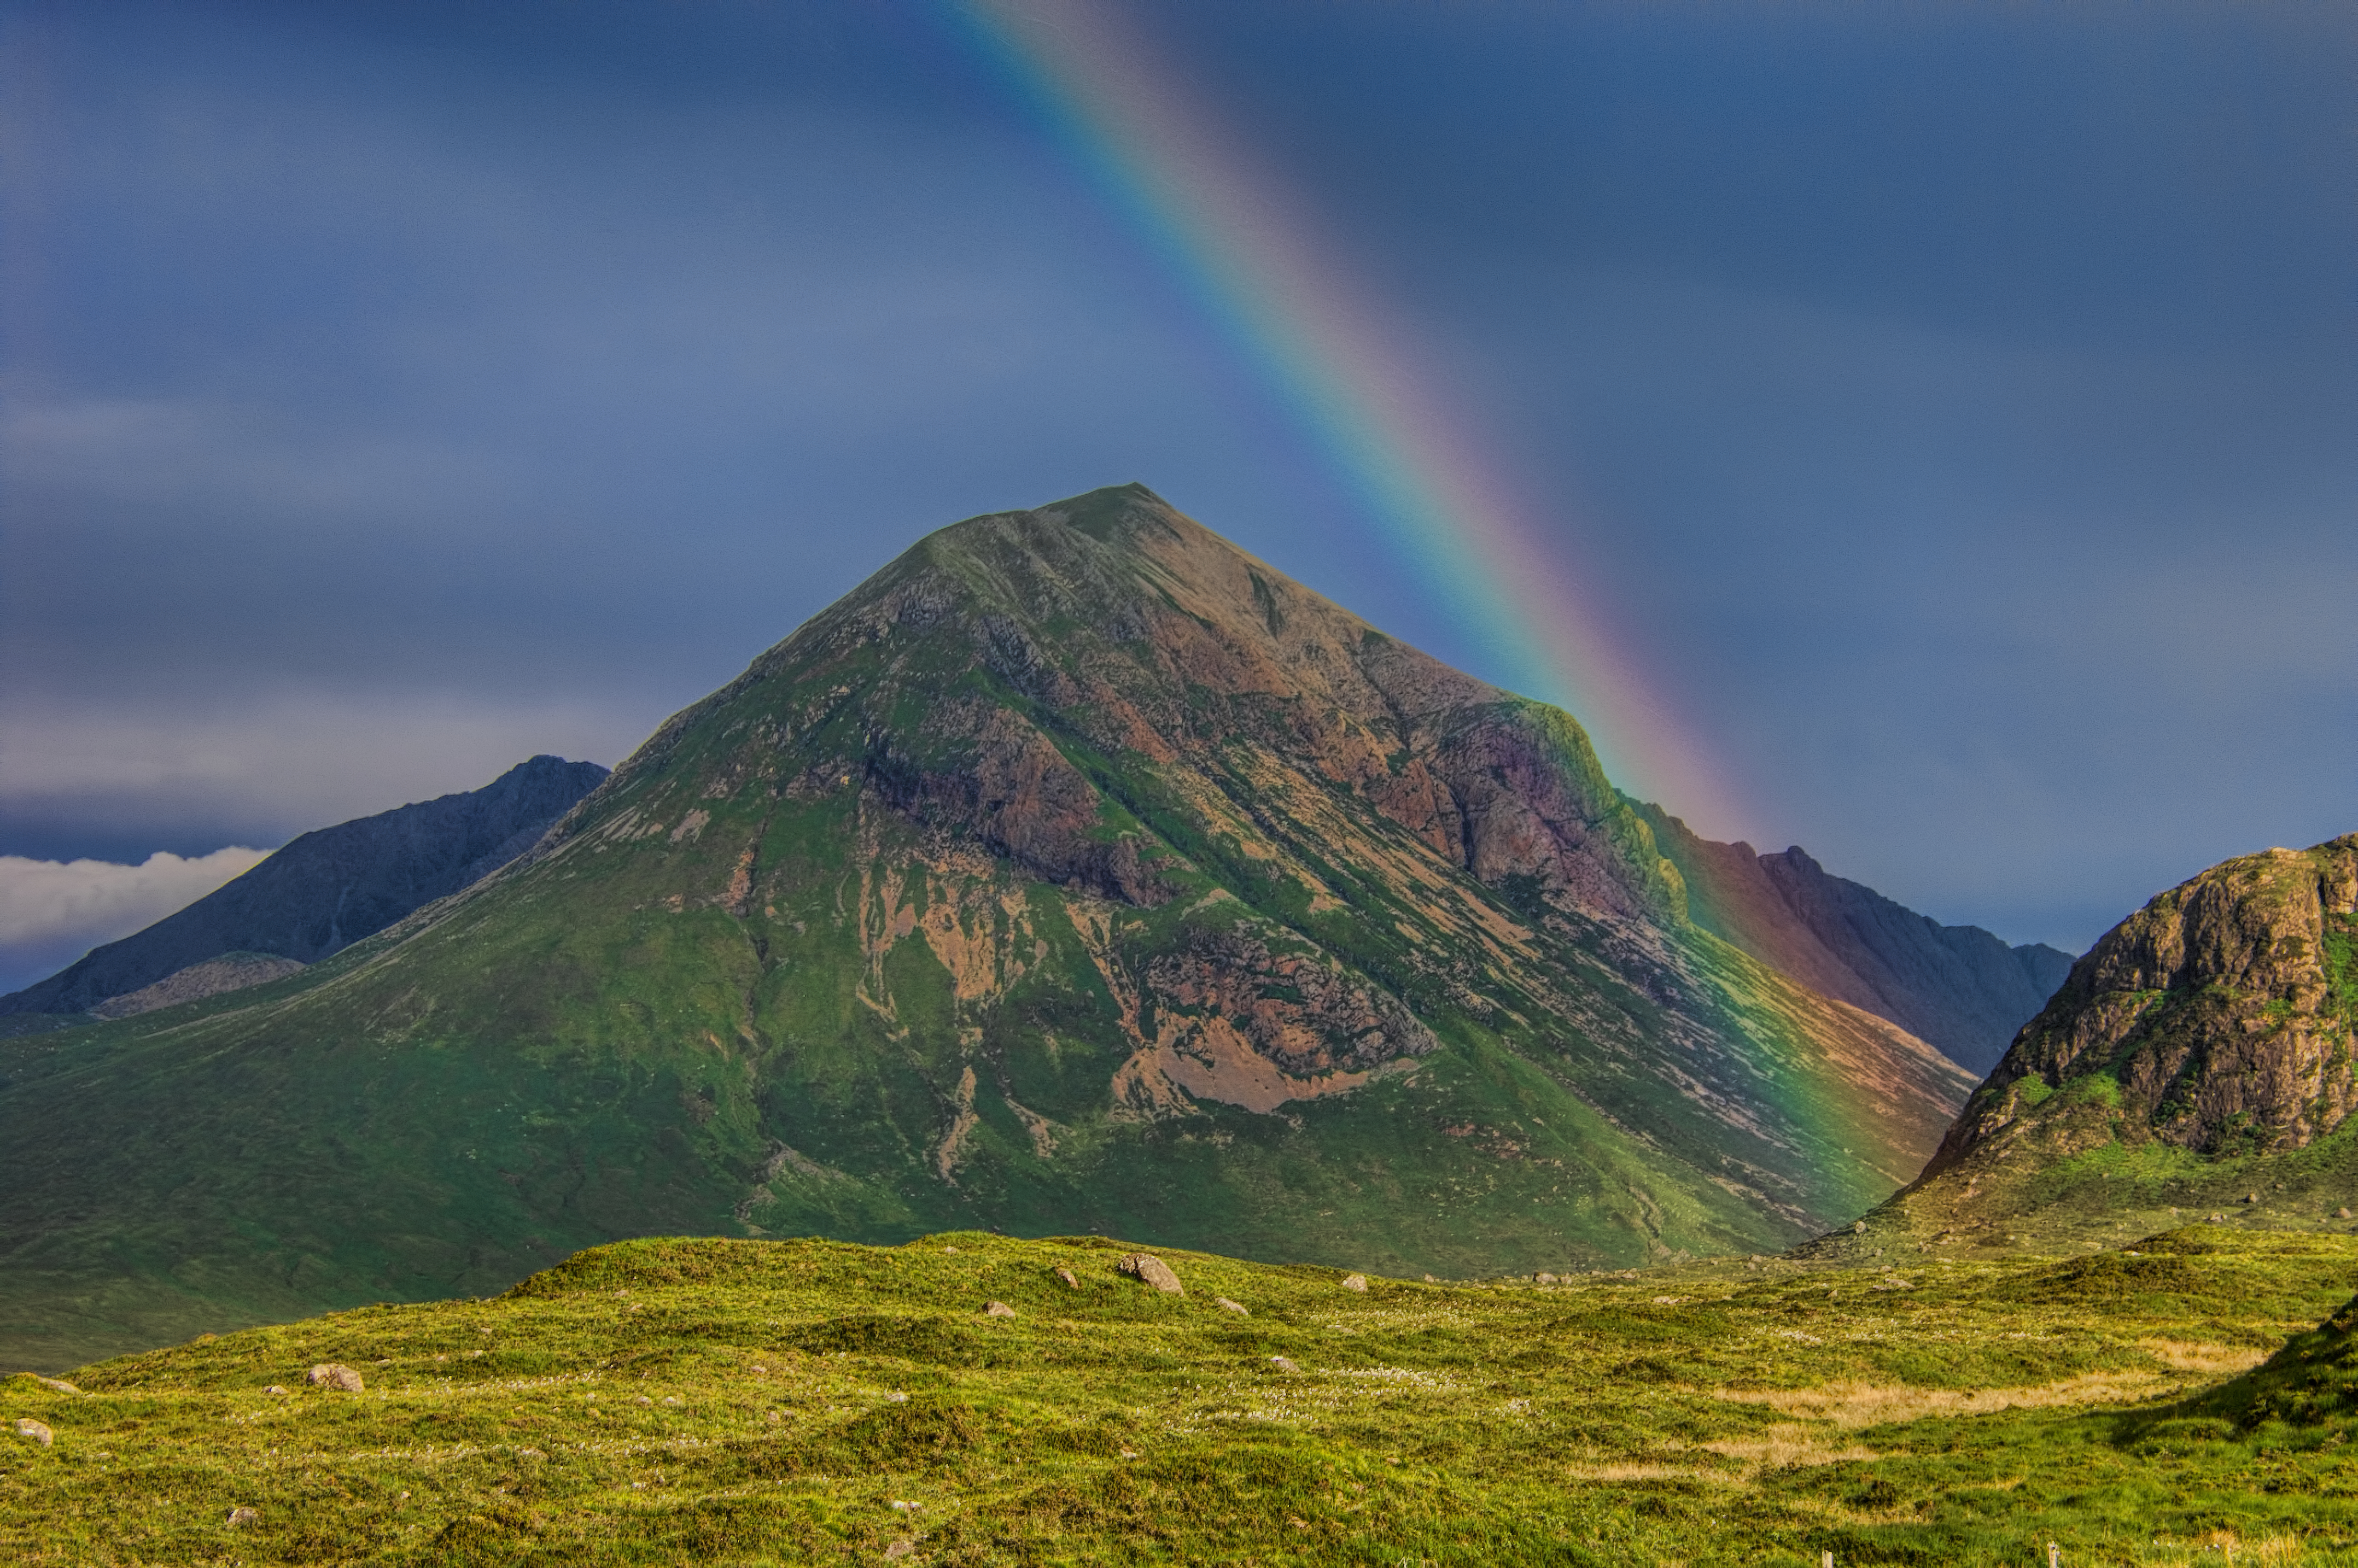
landscape, nature, mountain, cloud, sky, meadow, hill, mountain range, highland, ridge, plain, rainbow, alps, grassland, plateau, fell, loch, skye, sligachan, cuillin, glamaig, landform, meteorological phenomenon, geographical feature, mountainous landforms